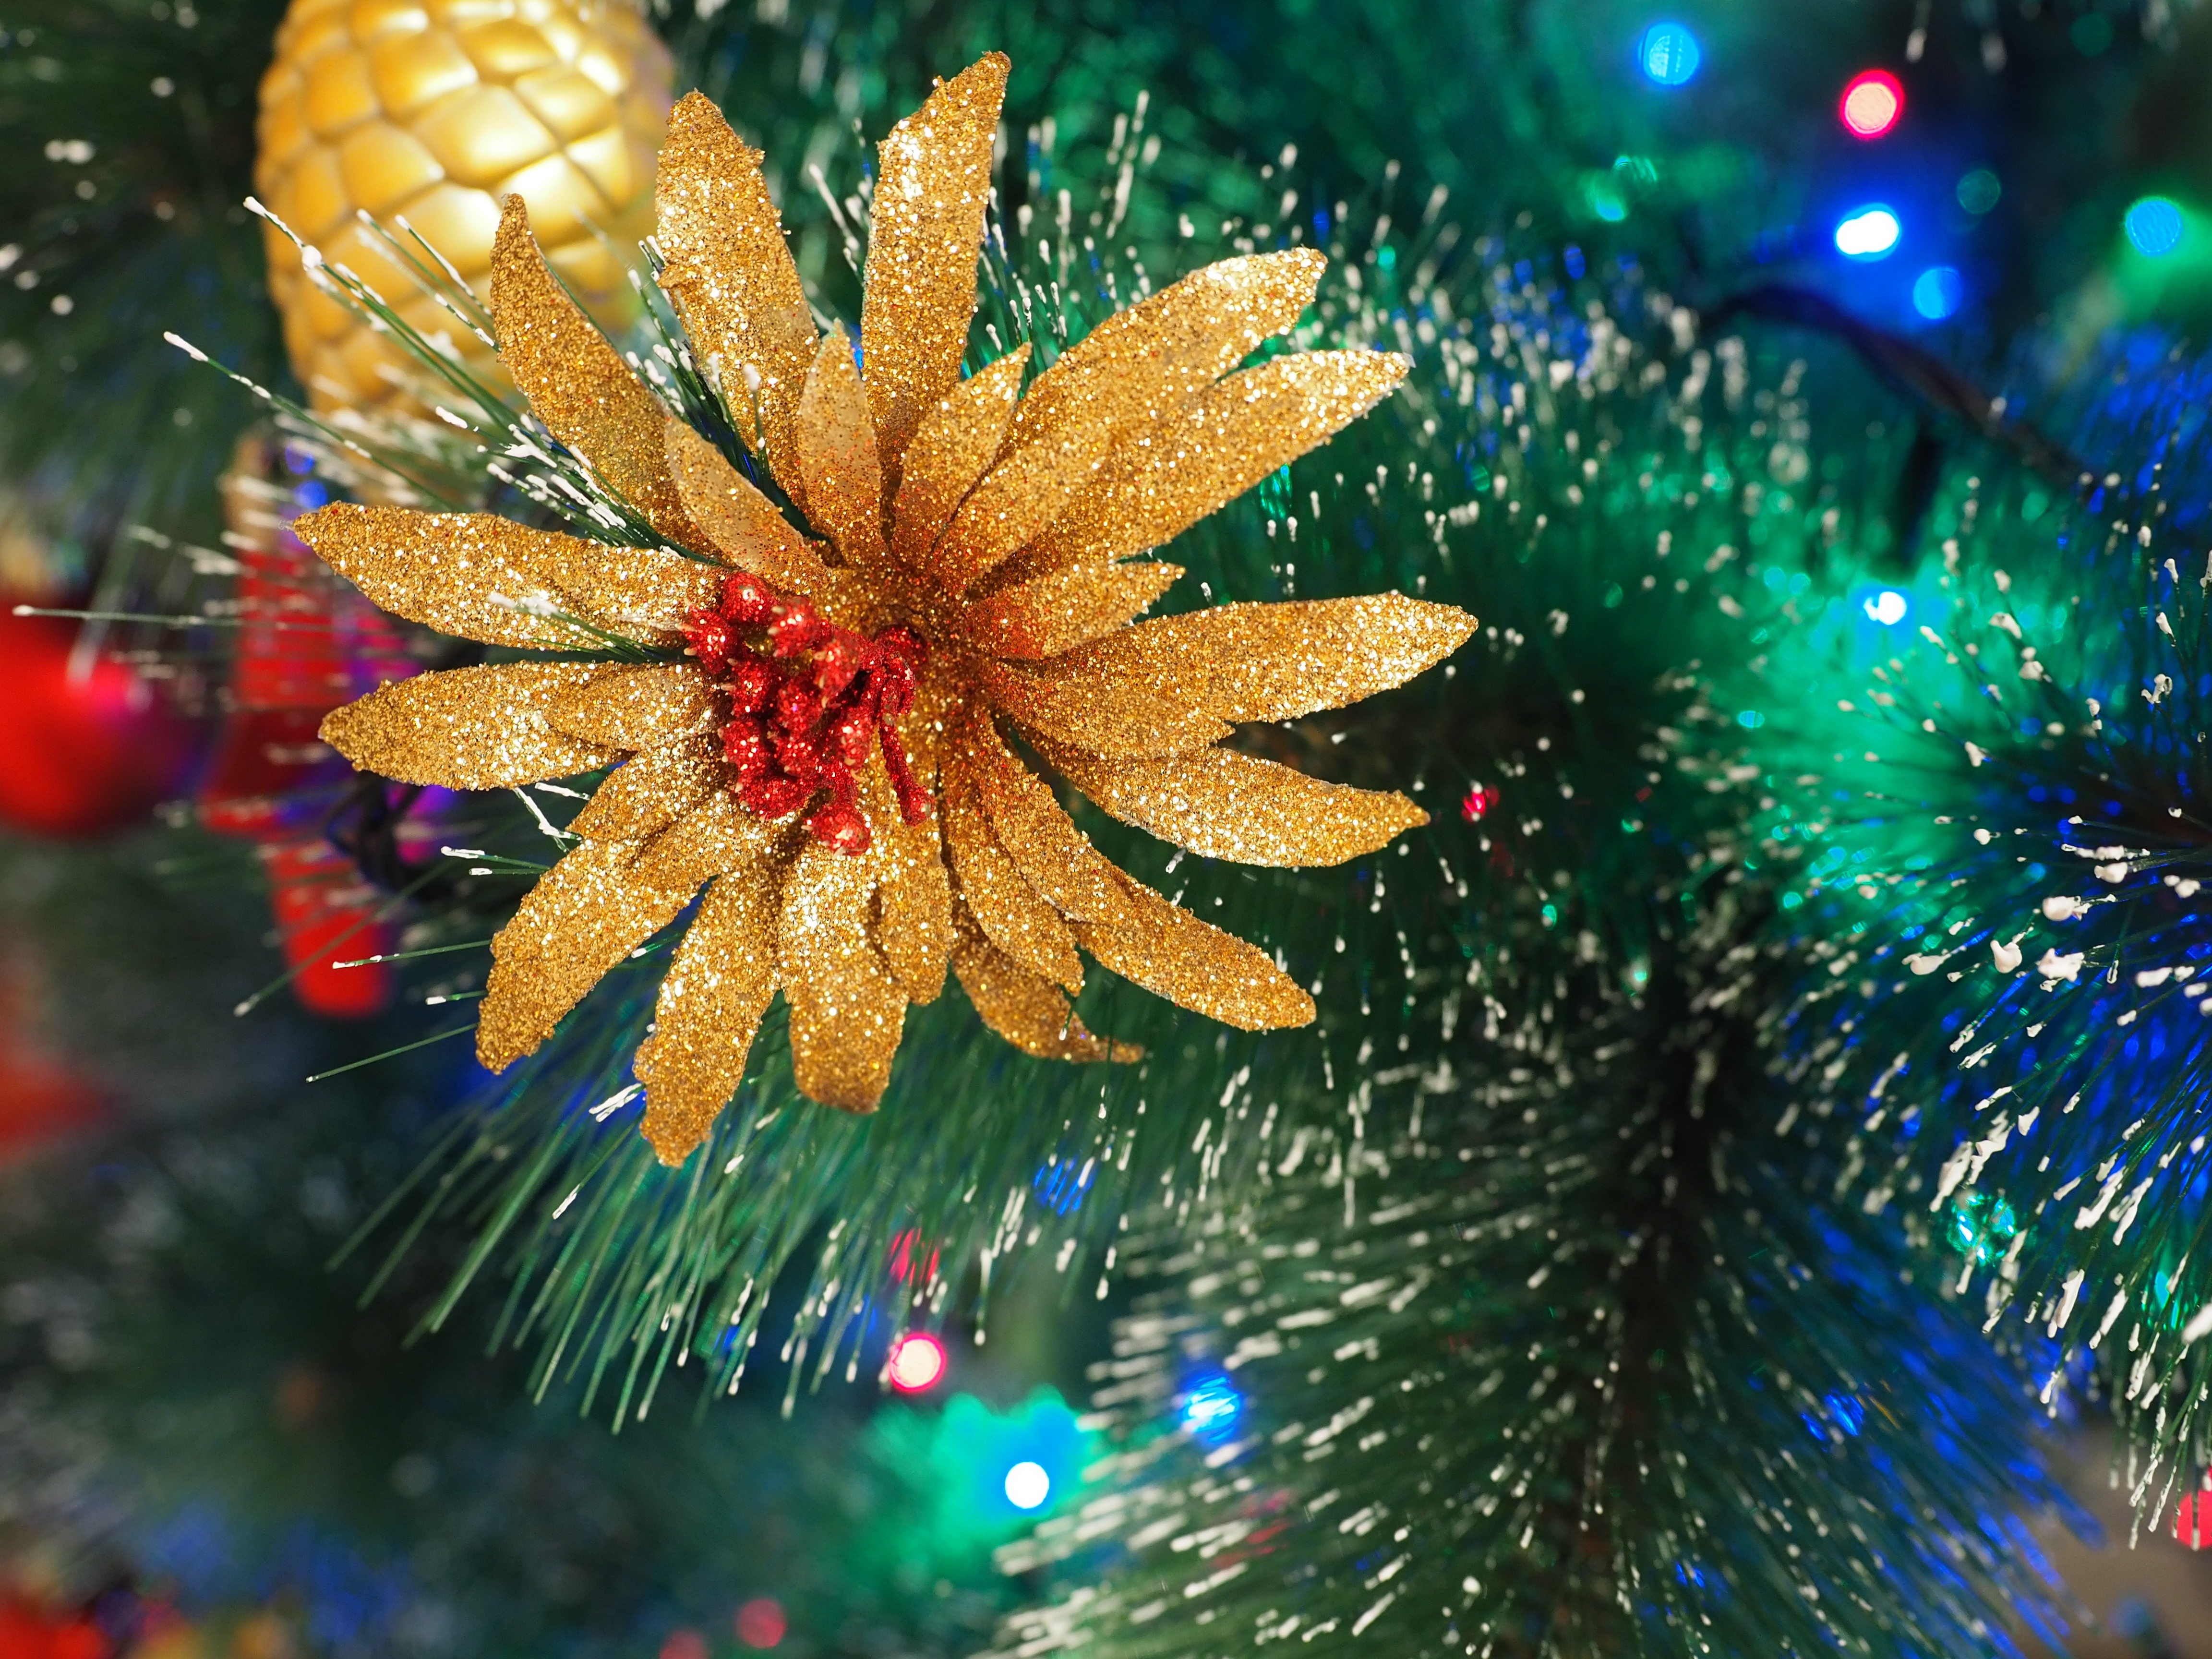
tree, branch, plant, flower, petal, holiday, christmas, fir, toy, decor, christmas tree, ornament, christmas decoration, toys, christmas ball, macro photography, new year's eve, christmas lights, new year's eve ball, woody plant